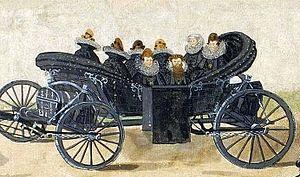
Helena Antonia était une dame de compagnie de la reine polonaise Constance d'Autriche.